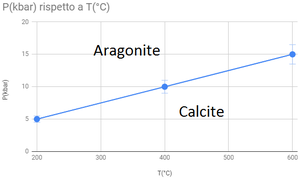
Le néomorphisme fait référence au processus métamorphique humide dans lequel les altérations transforment systématiquement les minéraux en polymorphes ou en structures cristallines qui sont structurellement identiques à la ou aux roches à partir desquelles ils se sont développés, aucun atome ou molécule n'entre ou ne sort de la roche, les atomes présents dans la roche se réorganisent pour former de nouveaux minéraux. Ce processus de néoformation abouti à un minéral néoformé aux dépens d'un autre.